Kriemhildenstuhl

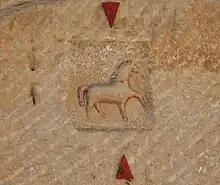
One of the horse pictures

Because the lower levels of the quarry filled up with waste material during the quarrying operations, the traces of Roman tools and inscriptions and drawings here were very well preserved.